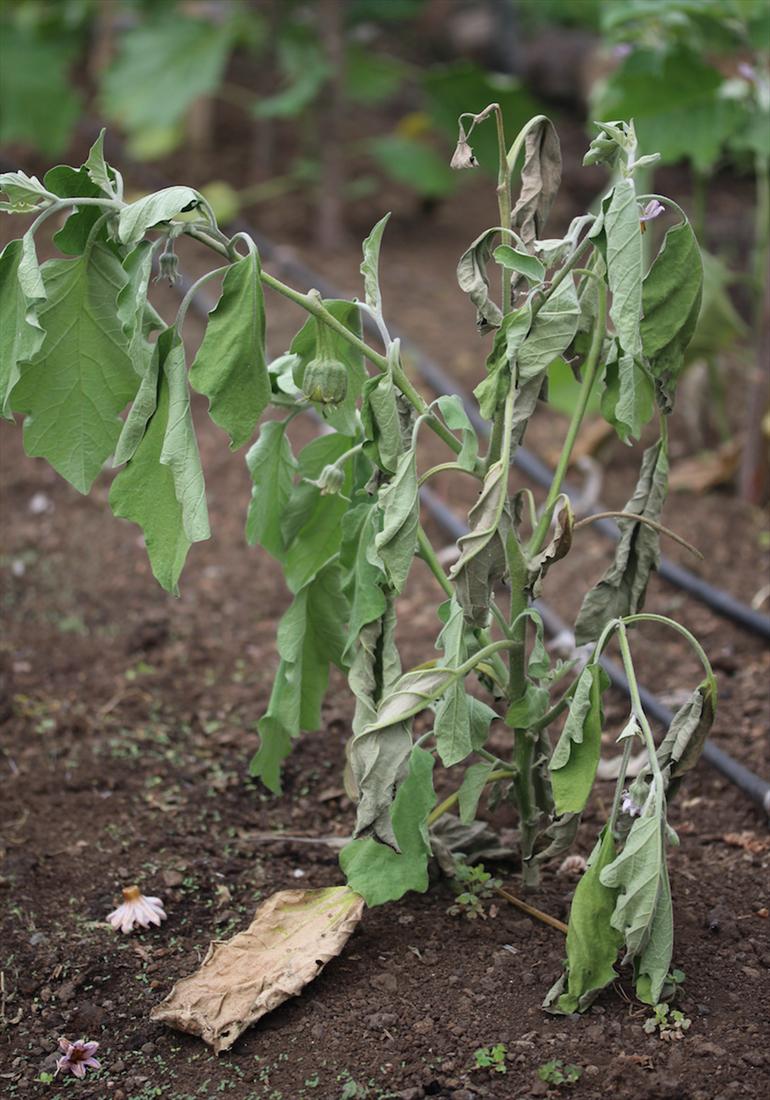
Plant: Zucchini
Disease: zucchini bacterial wilt